Peniche Fortress

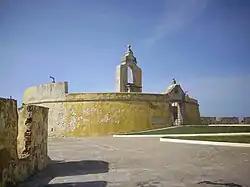
Entrance to the upper part of the fortress

In 1625 Philip IV of Spain highlighted the urgency of building a fort on the Berlengas islands, ten kilometres off the coast of Peniche, as these were often visited by corsairs. He also suggested opening a channel on the isthmus between Peniche and the mainland, thus returning Peniche to being an easily defendable island. However, while the Berlengas fort was eventually constructed, Peniche remained connected to the mainland. At the time of the Portuguese Restoration War (1640-1668) it was considered necessary to further improve the Peniche fortress’s defences and in 1642 an engineer was sent to Peniche for this purpose. He prepared new plans, noting that soldiers were complaining about the lack of accommodation, food, garrisons and artillery. This led to considerable expansion, resulting in an irregular star-shaped fort, which was completed in 1645. King John IV visited Peniche to inspect the fortress in 1652.